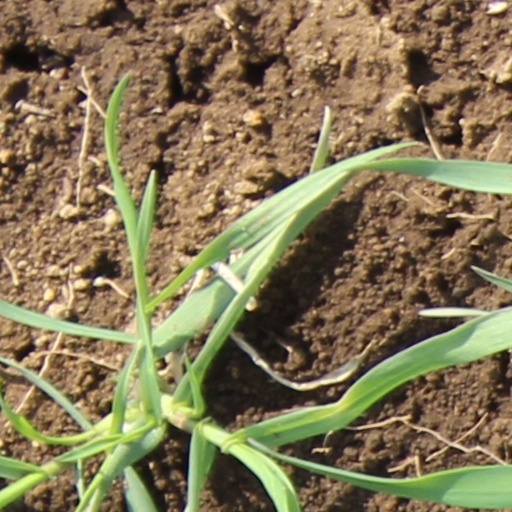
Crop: wheat